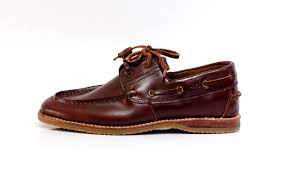
Label: Boat